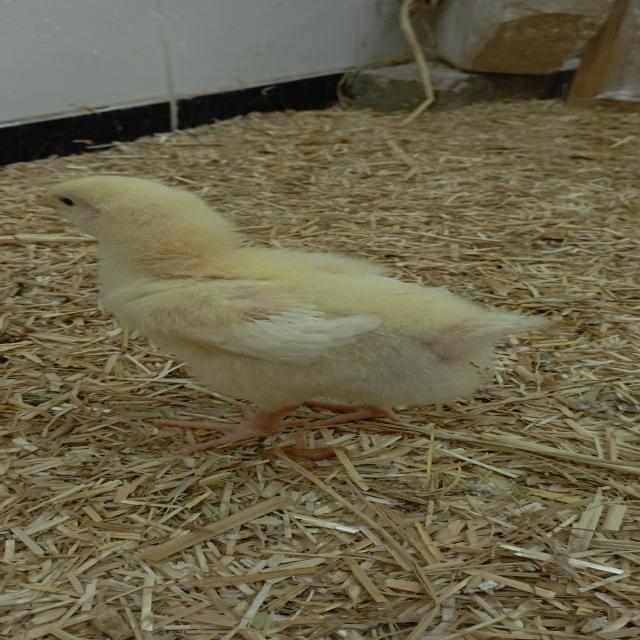
Weight: 195 g